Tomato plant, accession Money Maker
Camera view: tilt-top (135 deg); turntable rotation: 120 degrees
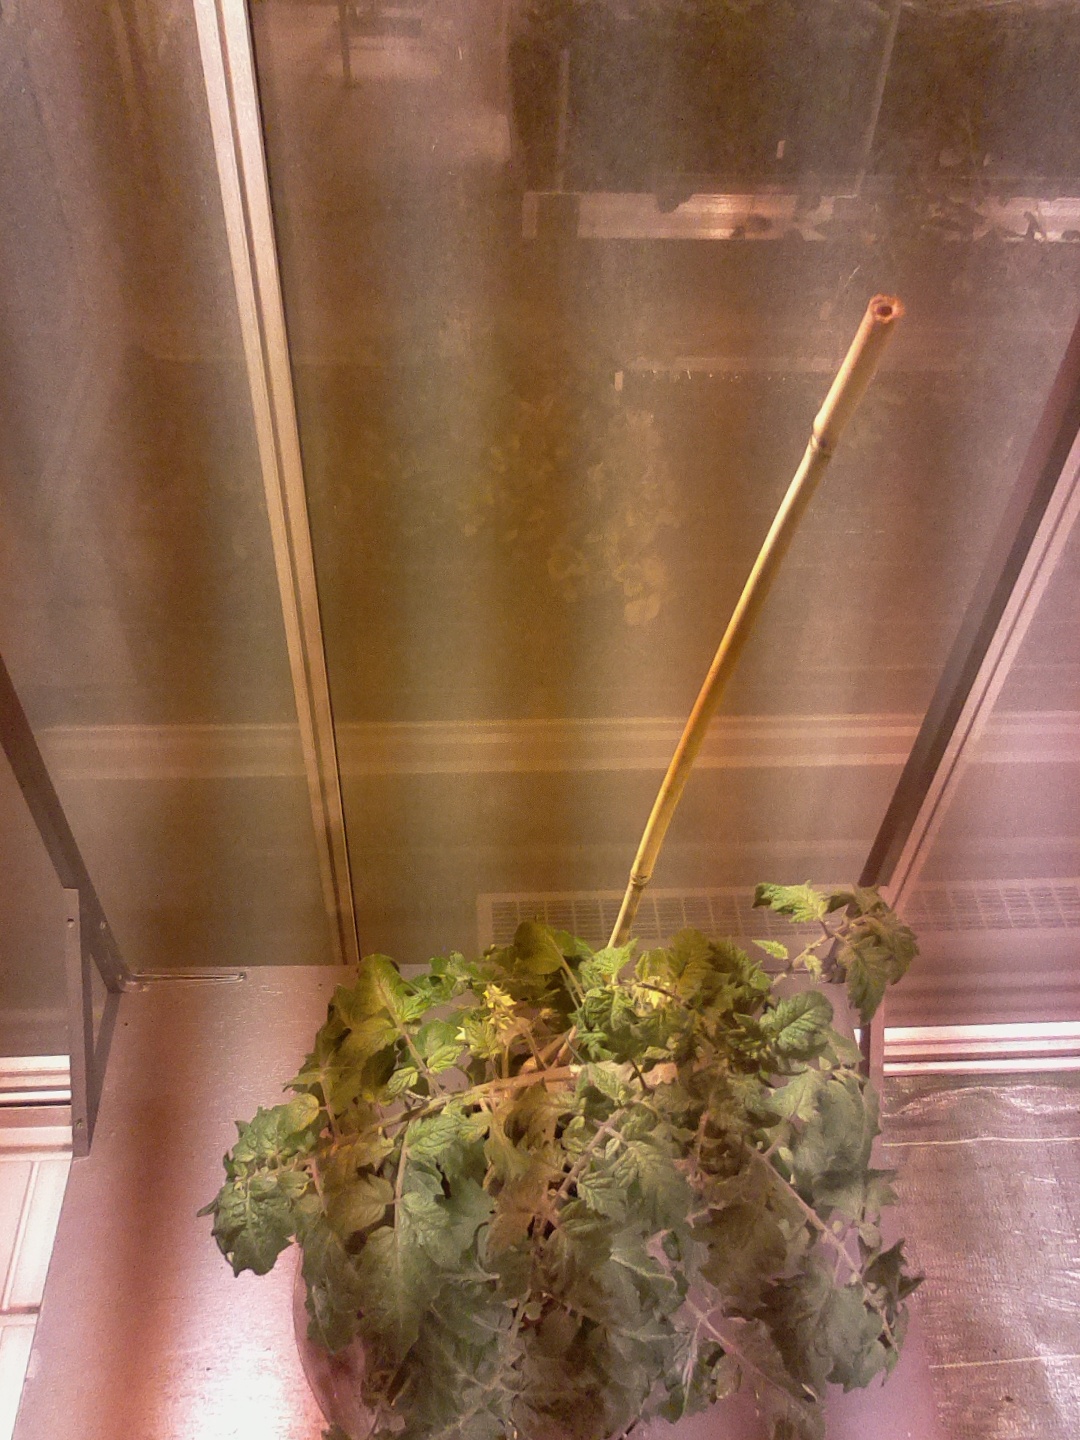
BBCH growth stage 68: Full flowering, 80%-90% of flowers open, more petals falling